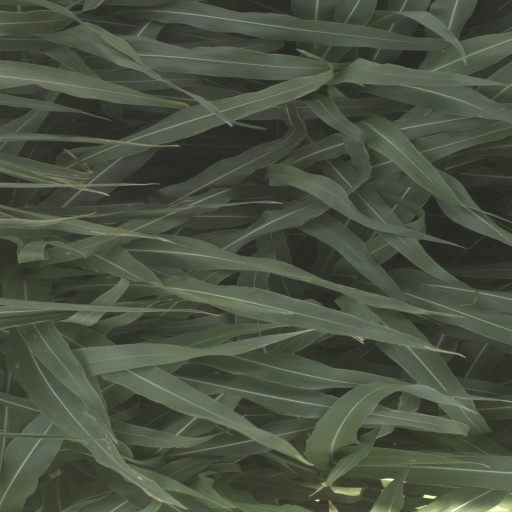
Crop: sorghum